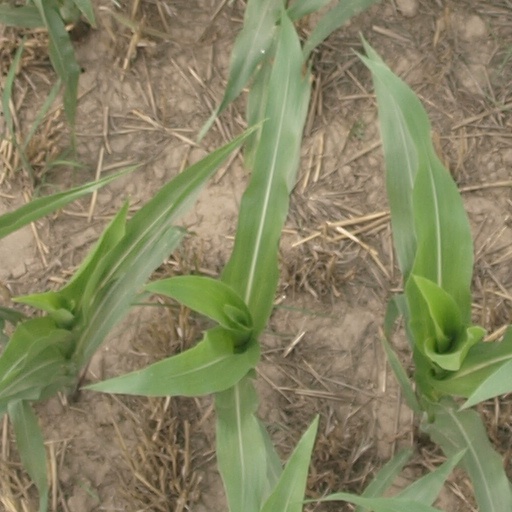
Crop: maize; corn